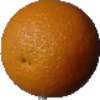
Label: Orange 1